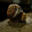
Label: snail